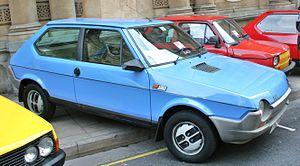
La Fiat Ritmo est une voiture fabriquée par le constructeur italien Fiat à partir de 1978. Elle succède à la Fiat 128, la voiture qui a révolutionné les habitudes technologiques de Fiat en 1969 : c'était la première traction de la marque. Elle a été présentée au Salon de l'Automobile de Turin, en avril 1978.